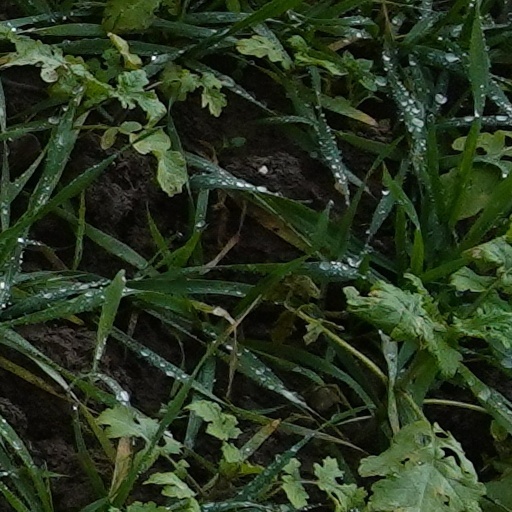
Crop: wheat